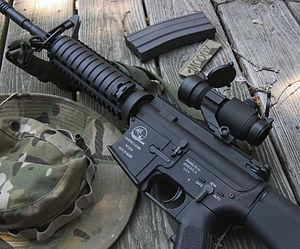
Un airsoft gun est une réplique détaillée à l'échelle 1:1 d'une arme à feu utilisé à des fins ludiques comme l'airsoft ou pour les collectionneurs.